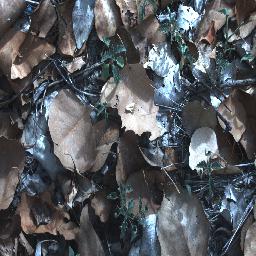
Label: negative